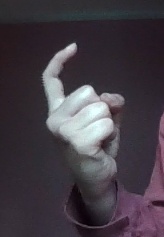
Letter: ra